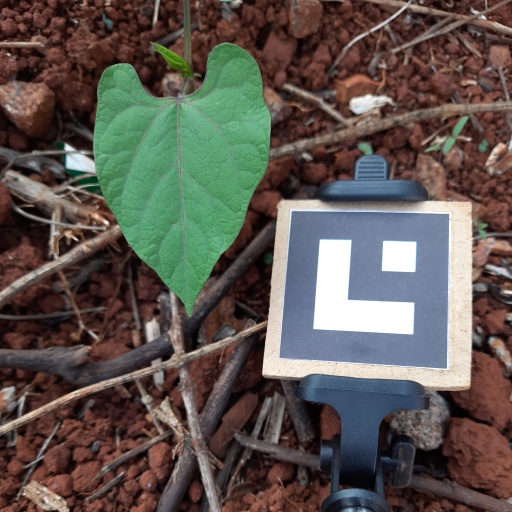
Observations: flat surface, no eating holes, under shade